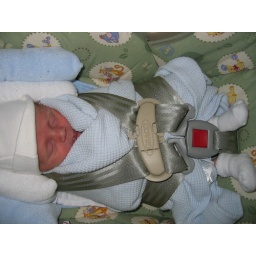
socked feet in the car seat